Cretan State

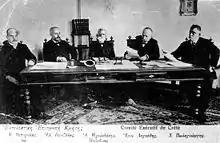
The Cretan Executive Council in 1898 with Venizelos second from left

The National Bank of Greece established a bank, the Bank of Crete, which had a 40-year monopoly on note issuance. The Cretan State also established a paramilitary force, the Cretan Gendarmerie, modeled on the Italian Carabinieri, to maintain public order. The Cretan Gendarmerie incorporated the four small gendarmerie units the four remaining occupying powers had created before the arrival of Prince George.